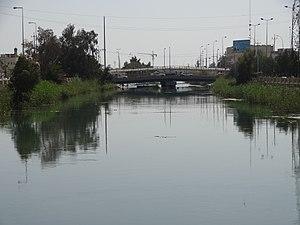
Al-Diwaniya est une ville d'Irak, capitale de la province d'Al-Qādisiya. La ville est située sur l'axe de circulation Bagdad-Bassora.